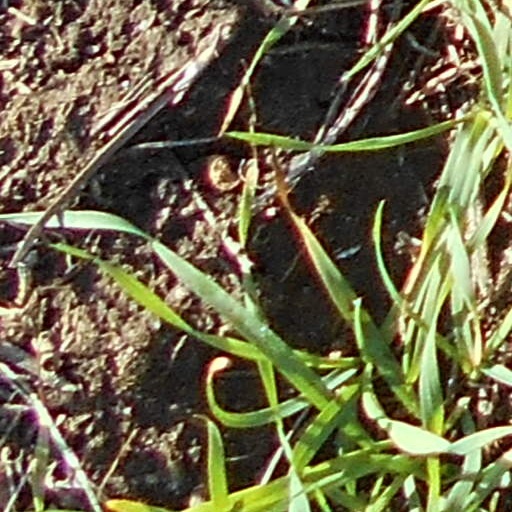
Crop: wheat